Sky position (RA, Dec in degrees): 119.437, 23.439
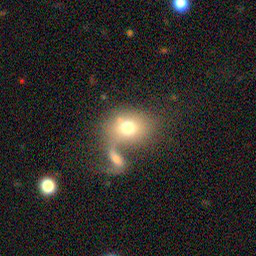
Galaxy morphology: Merging Galaxies